Ben Lerner

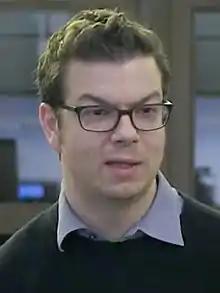
Lerner in 2015

Benjamin S. Lerner (born February 4, 1979) is an American poet, novelist, essayist, and critic. The recipient of fellowships from the Fulbright, Guggenheim, and MacArthur Foundations, Lerner has been a finalist for the National Book Award for Poetry, the National Book Critics Circle Award in fiction, and the Pulitzer Prize for Fiction, among many other honors. Lerner teaches at Brooklyn College, where he was named a Distinguished Professor of English in 2016.